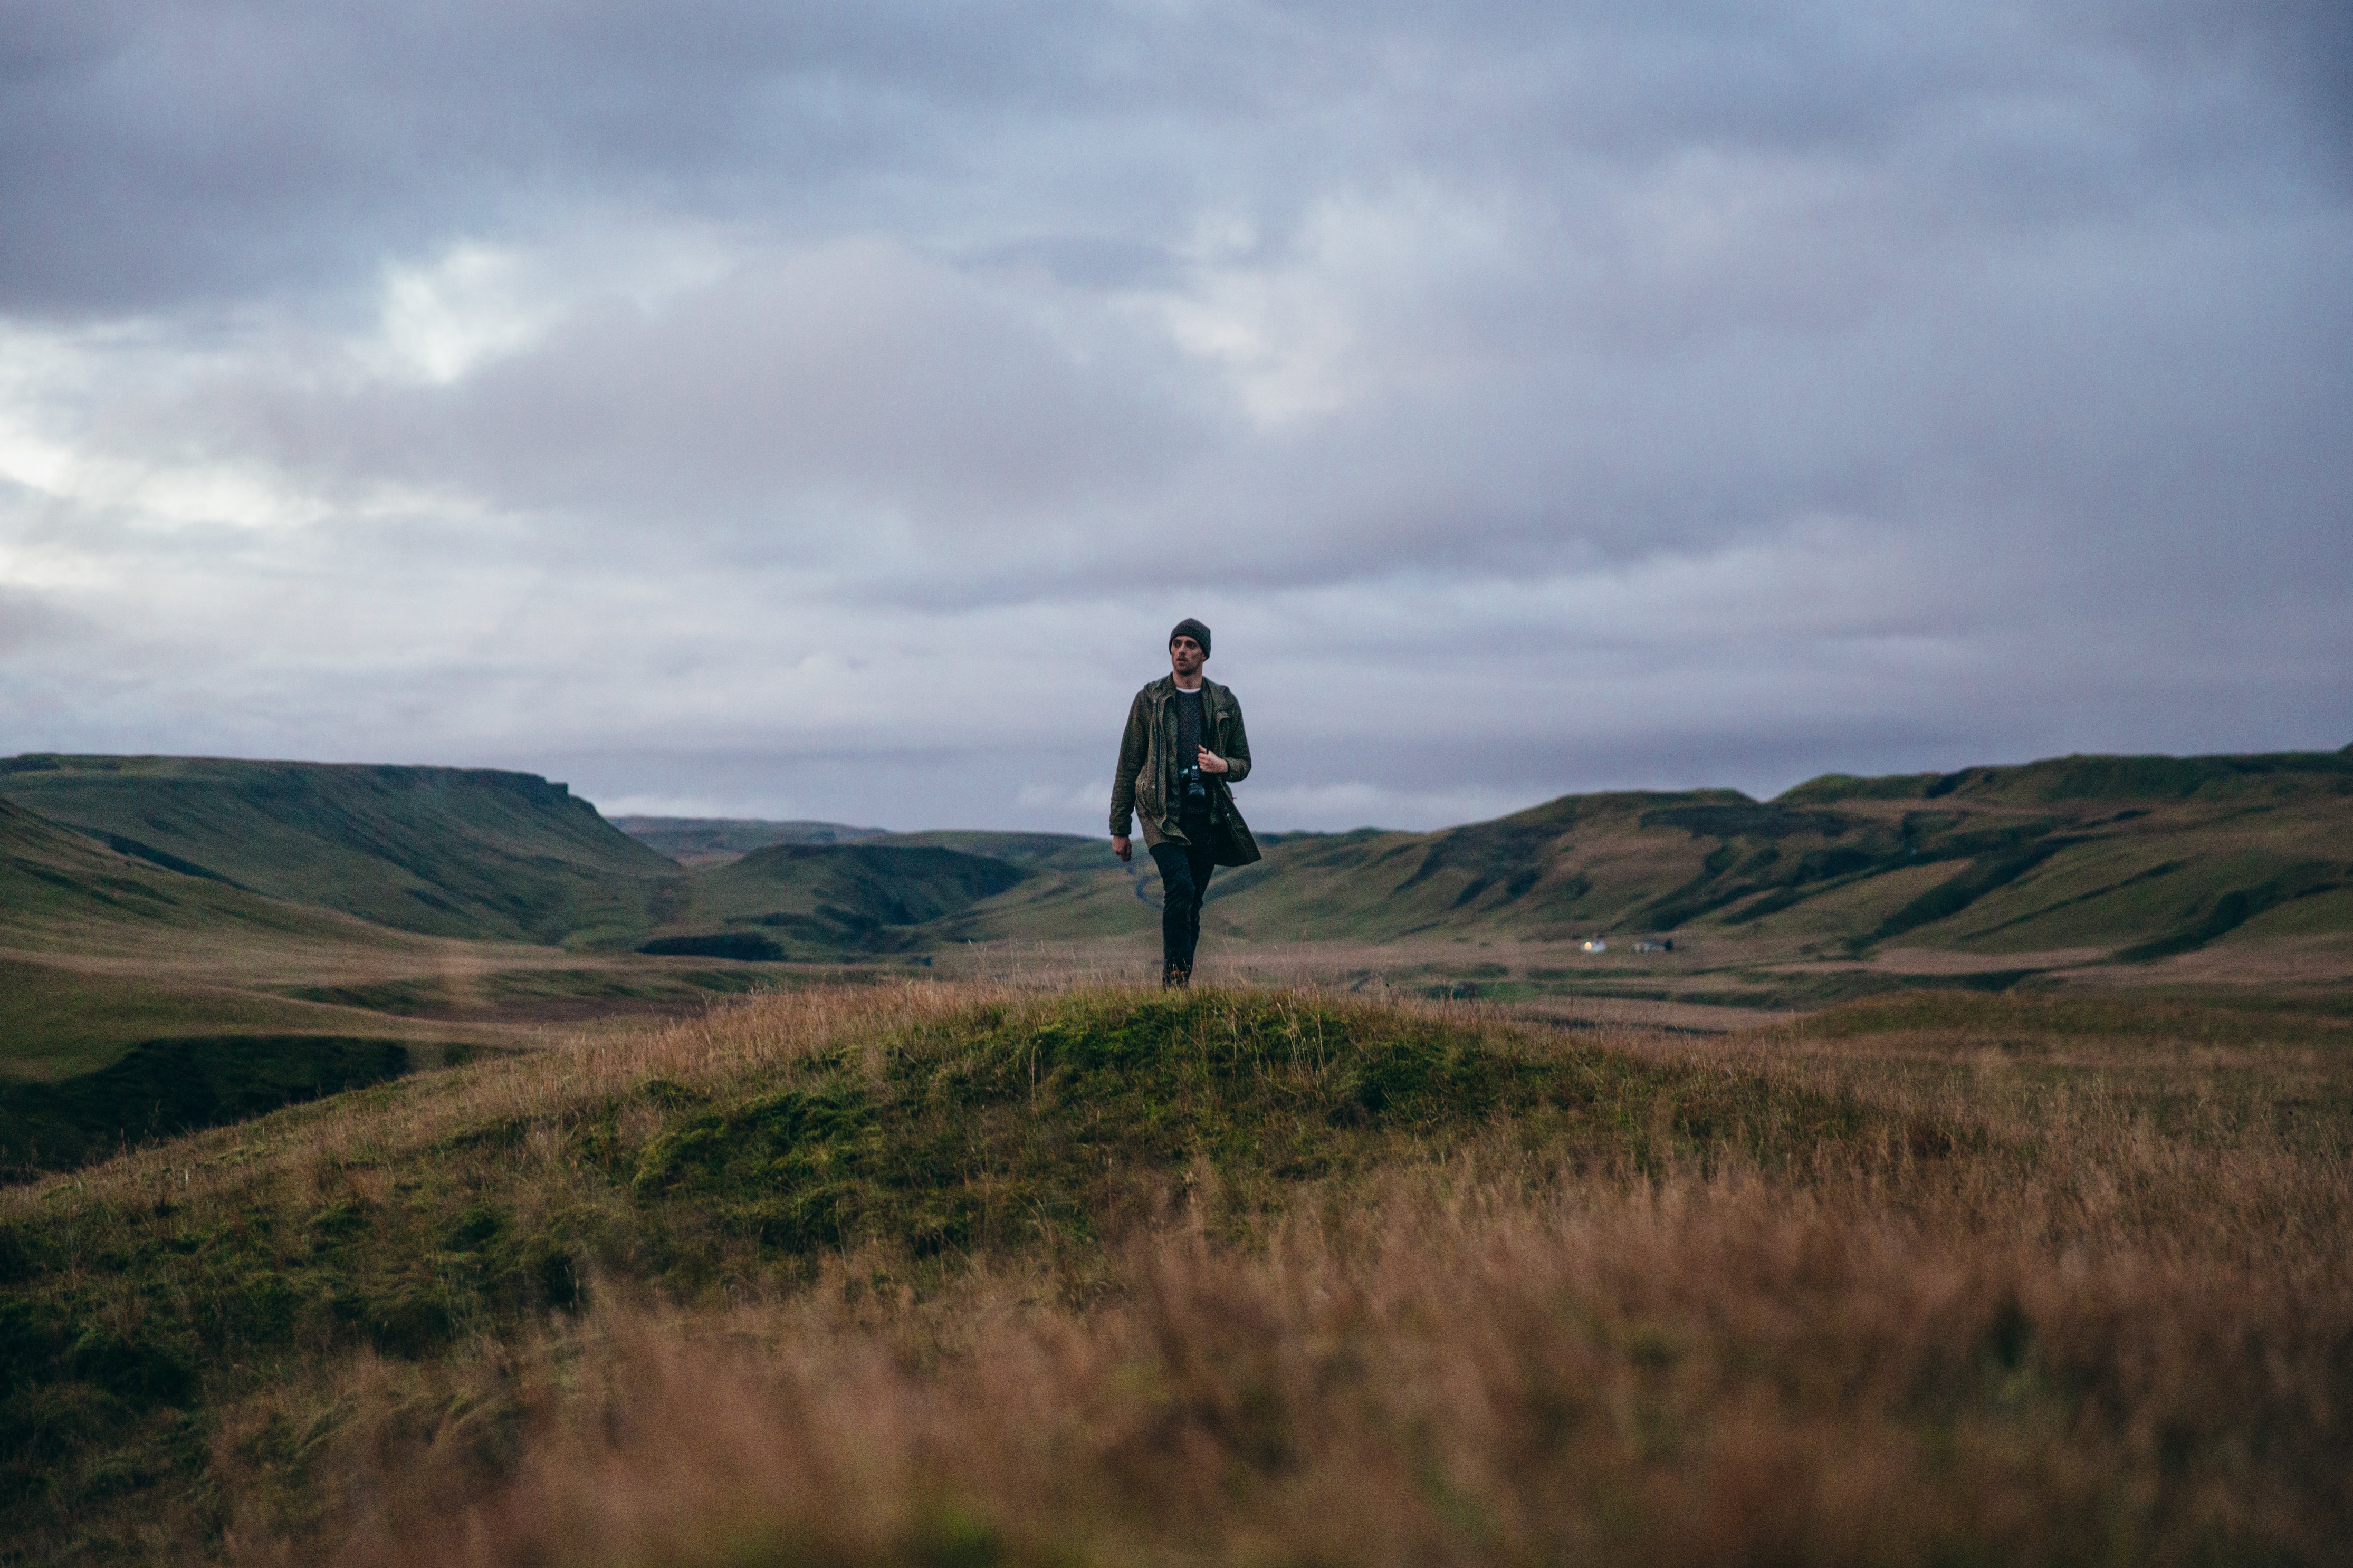
highland, grassland, hill, sky, fell, mountainous landforms, cloud, steppe, ecoregion, grass, plain, landscape, mountain, prairie, road, horizon, terrain, ridge, meteorological phenomenon, pasture, tundra